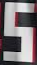
Number: 5